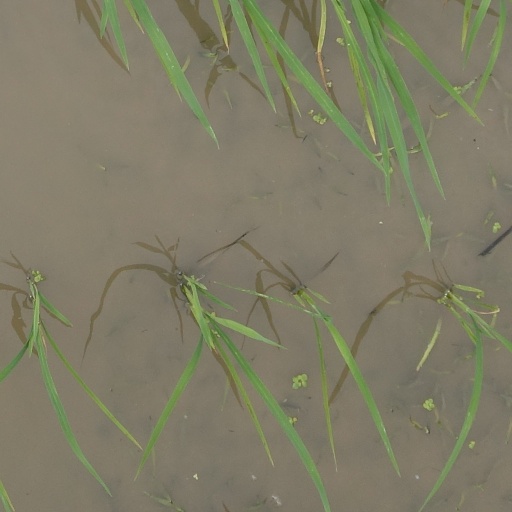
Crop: rice